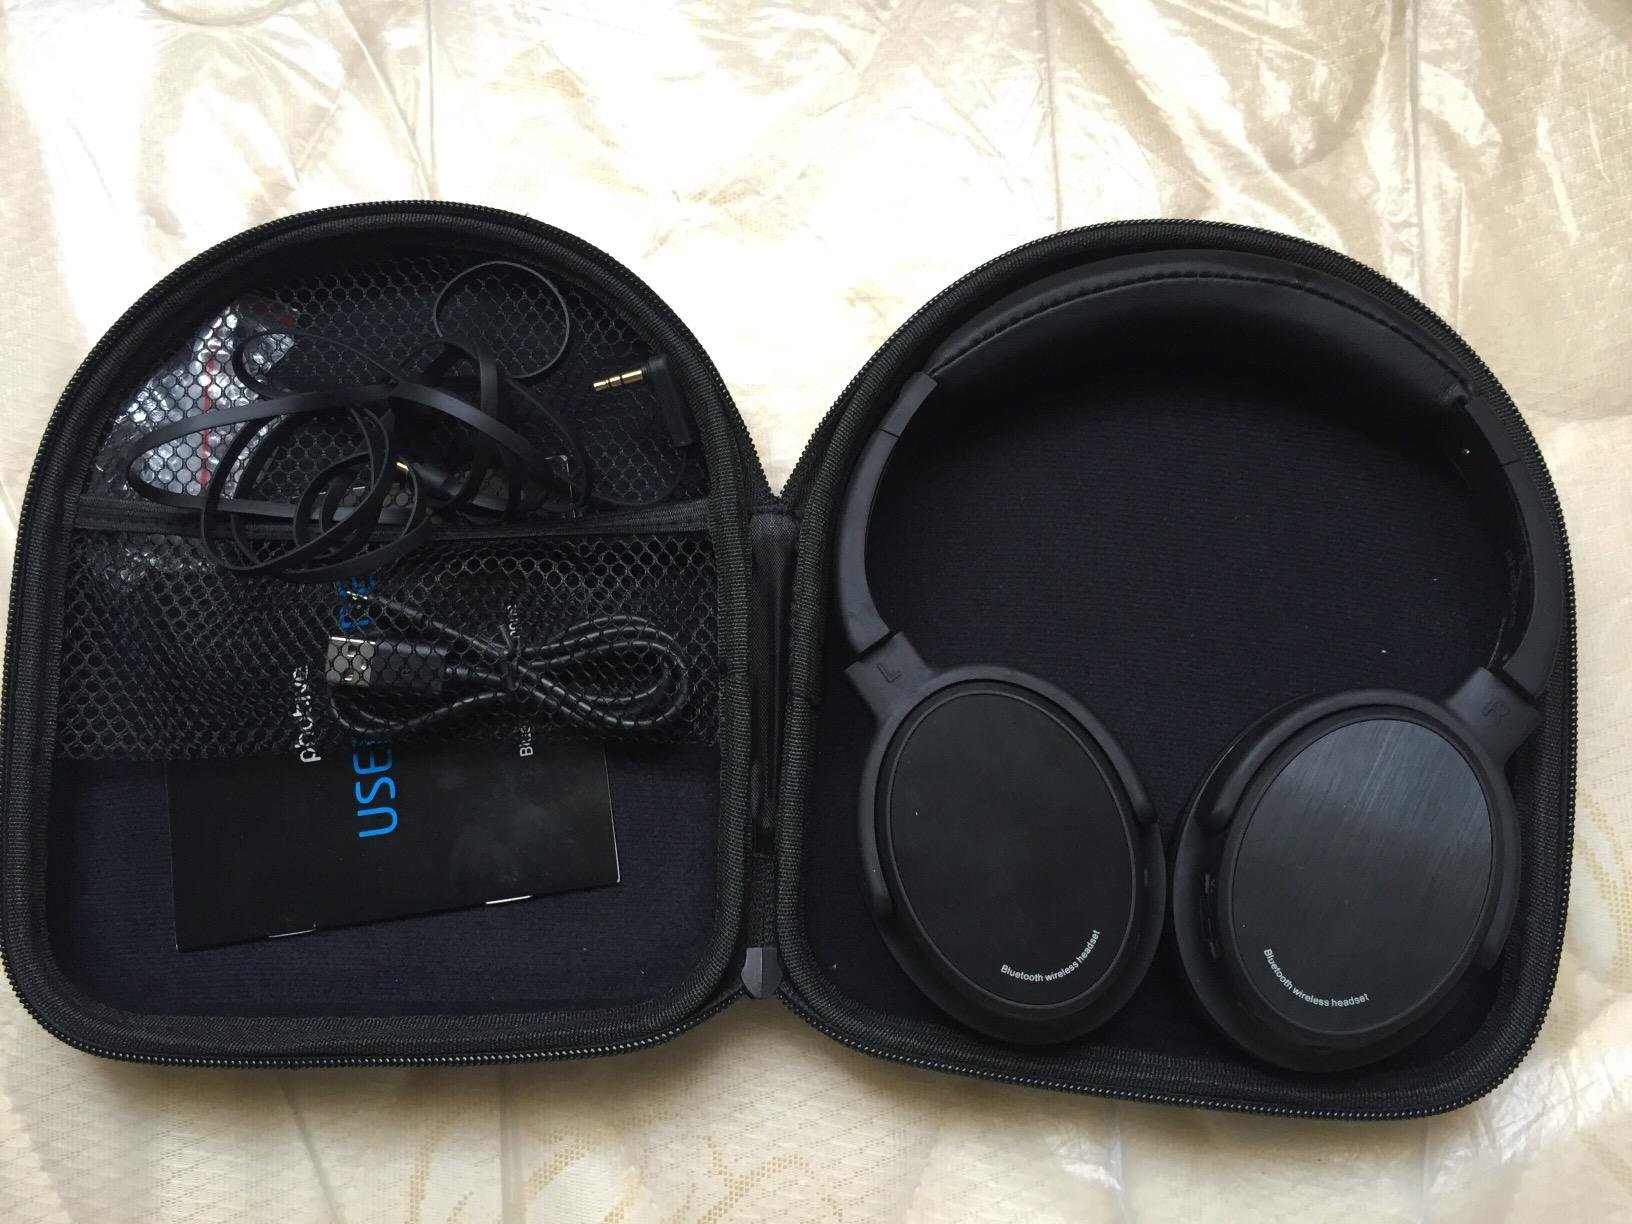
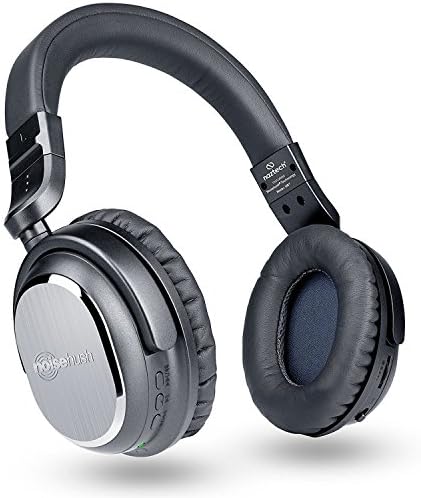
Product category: headphones
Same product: no